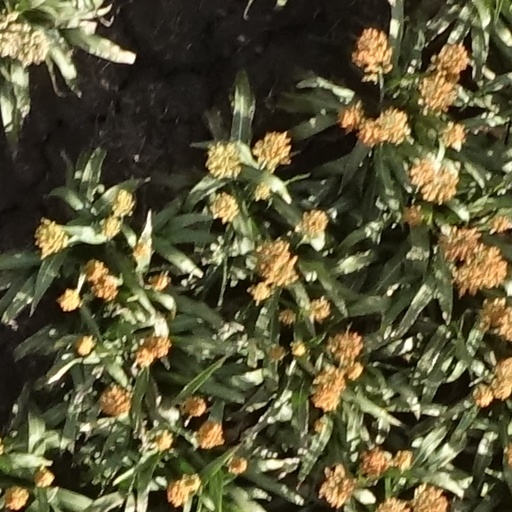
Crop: sorghum